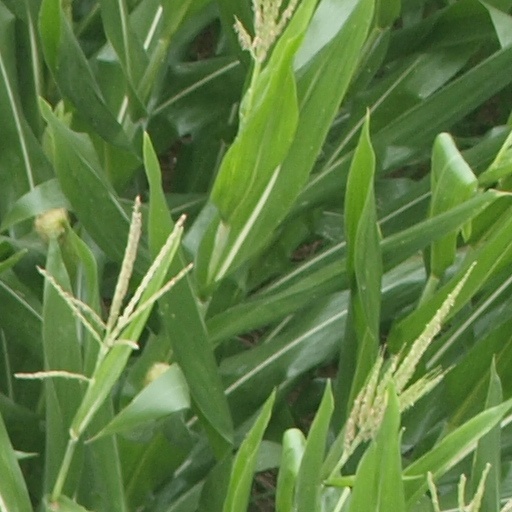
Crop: maize; corn